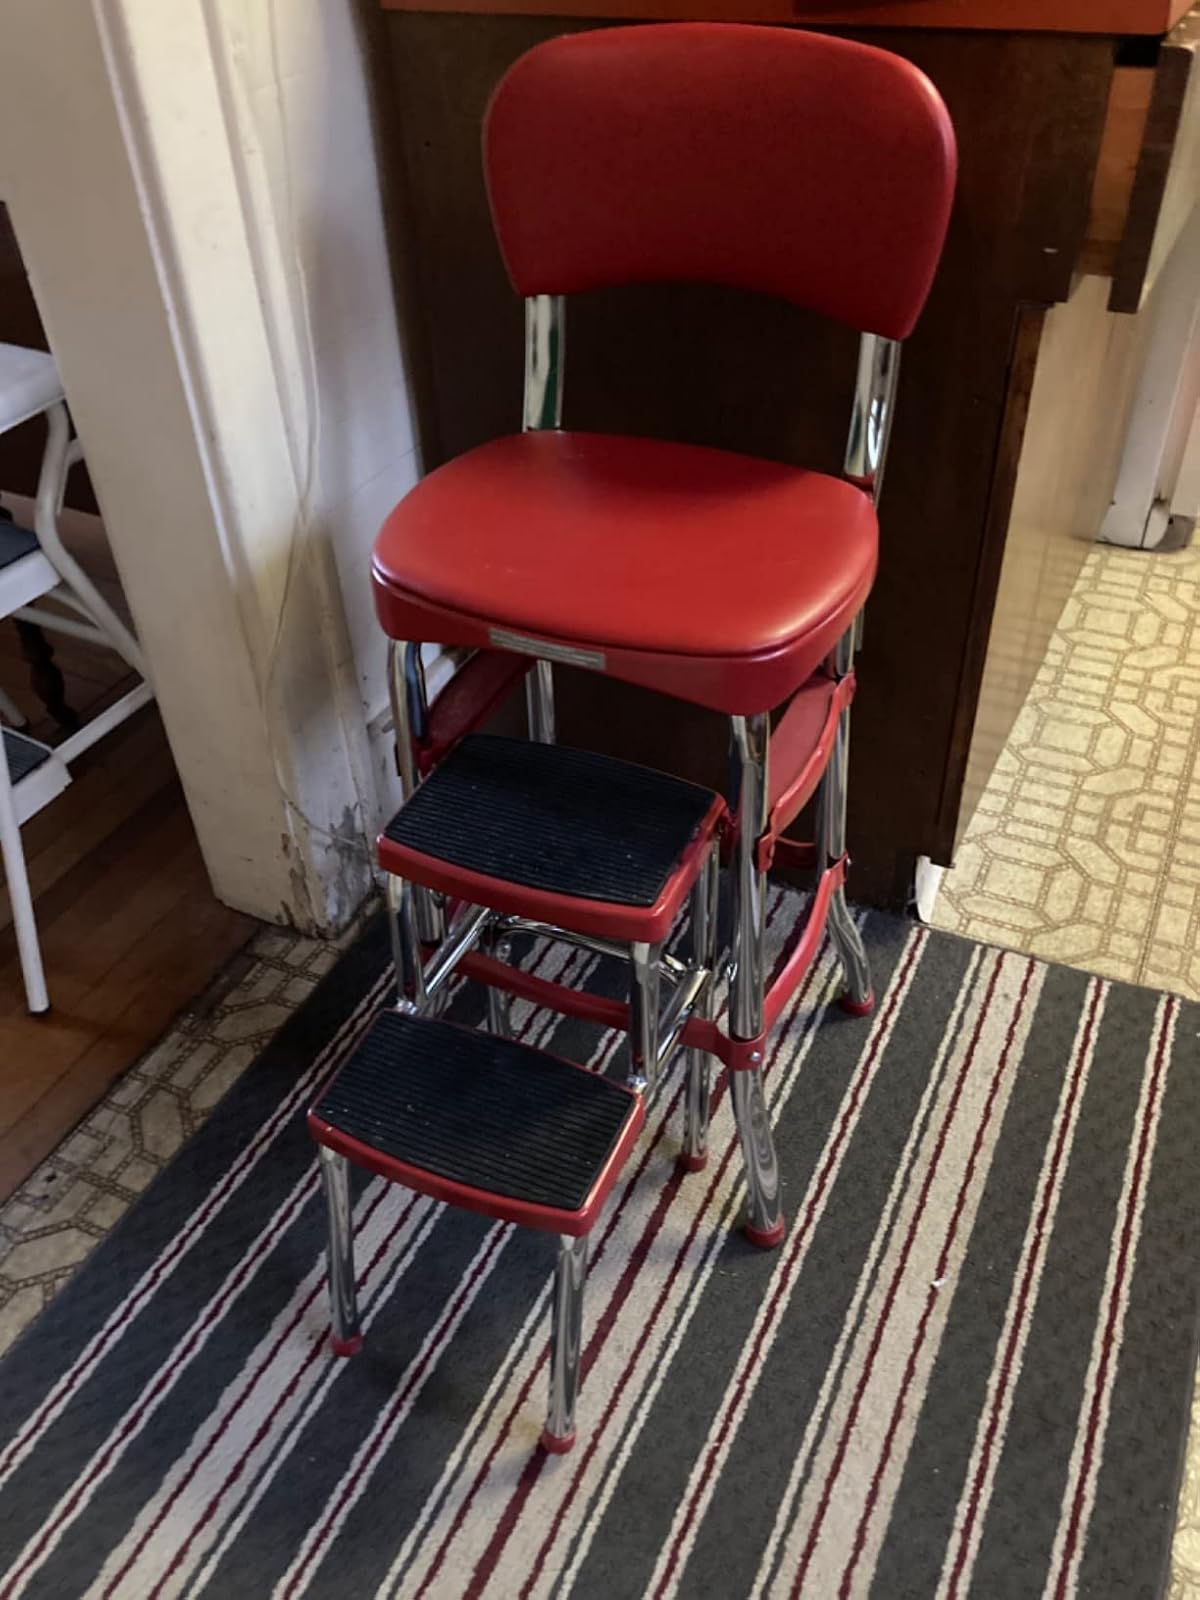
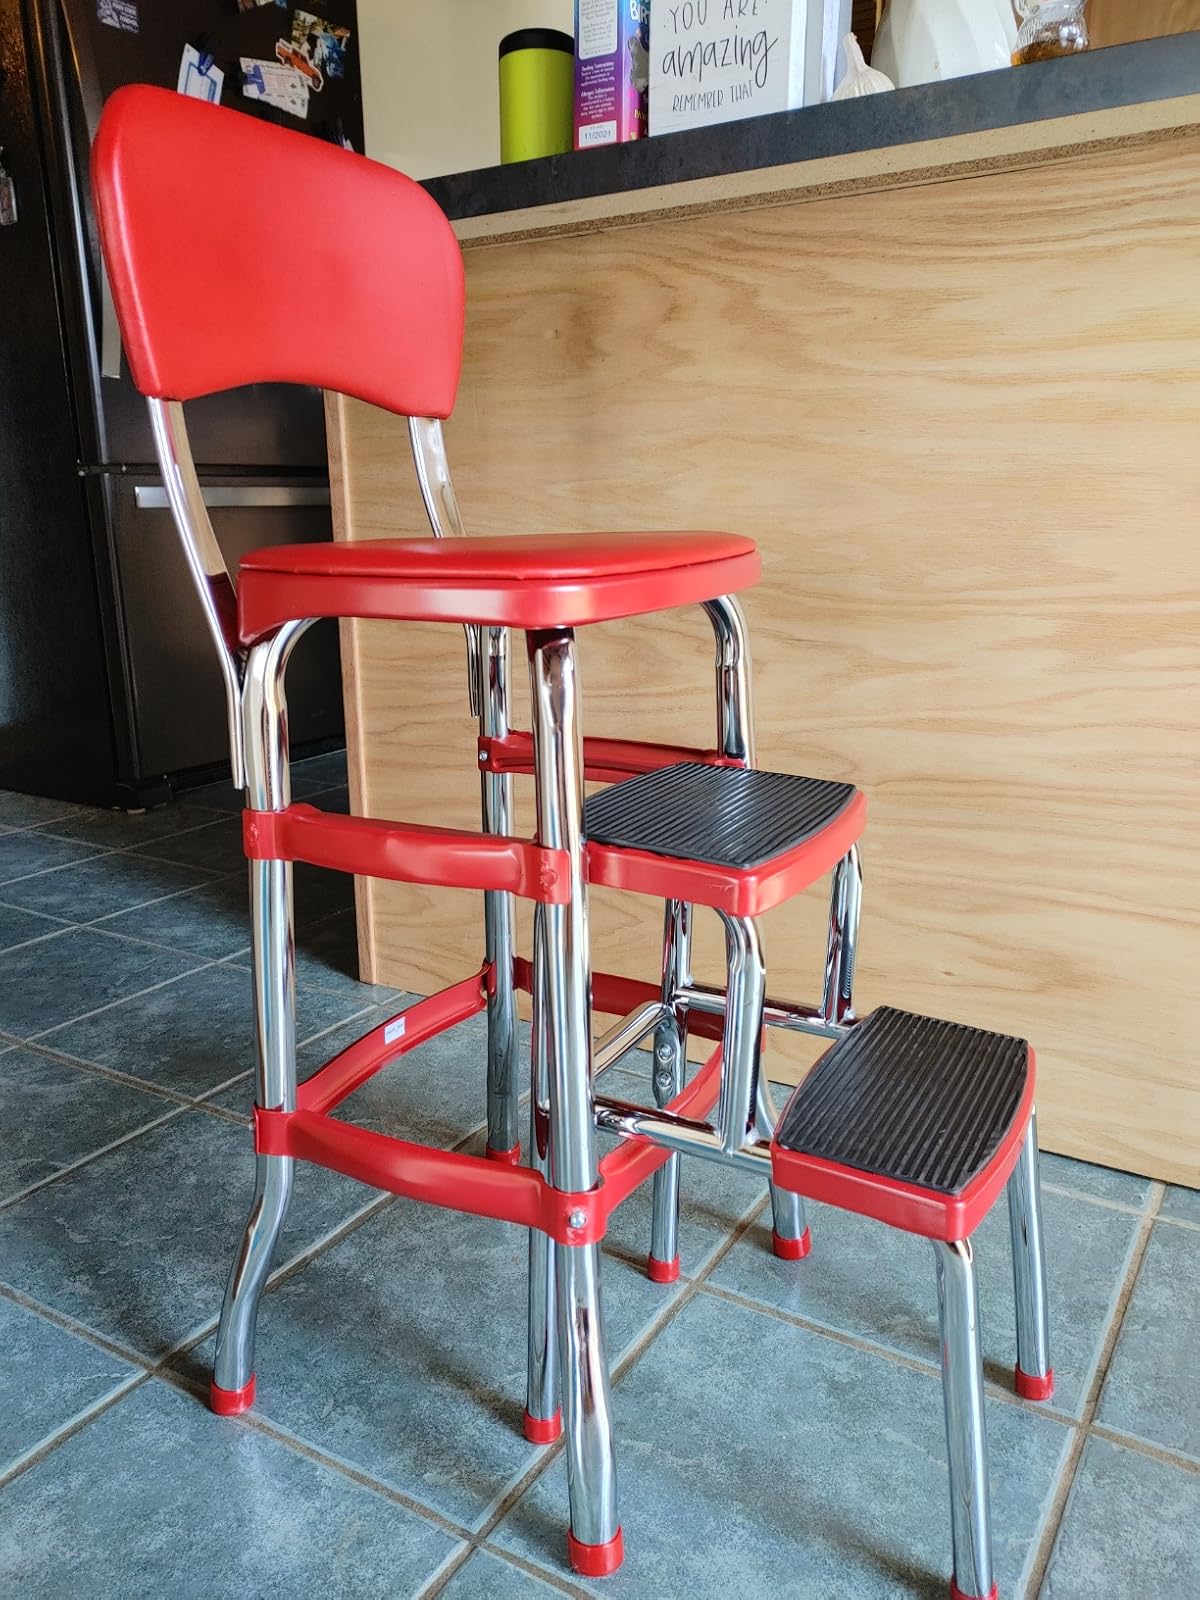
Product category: items_chair
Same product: yes